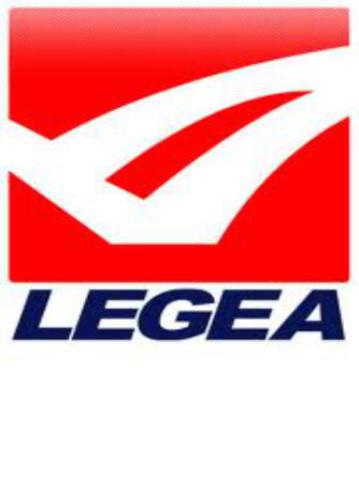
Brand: legea-2
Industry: Sports